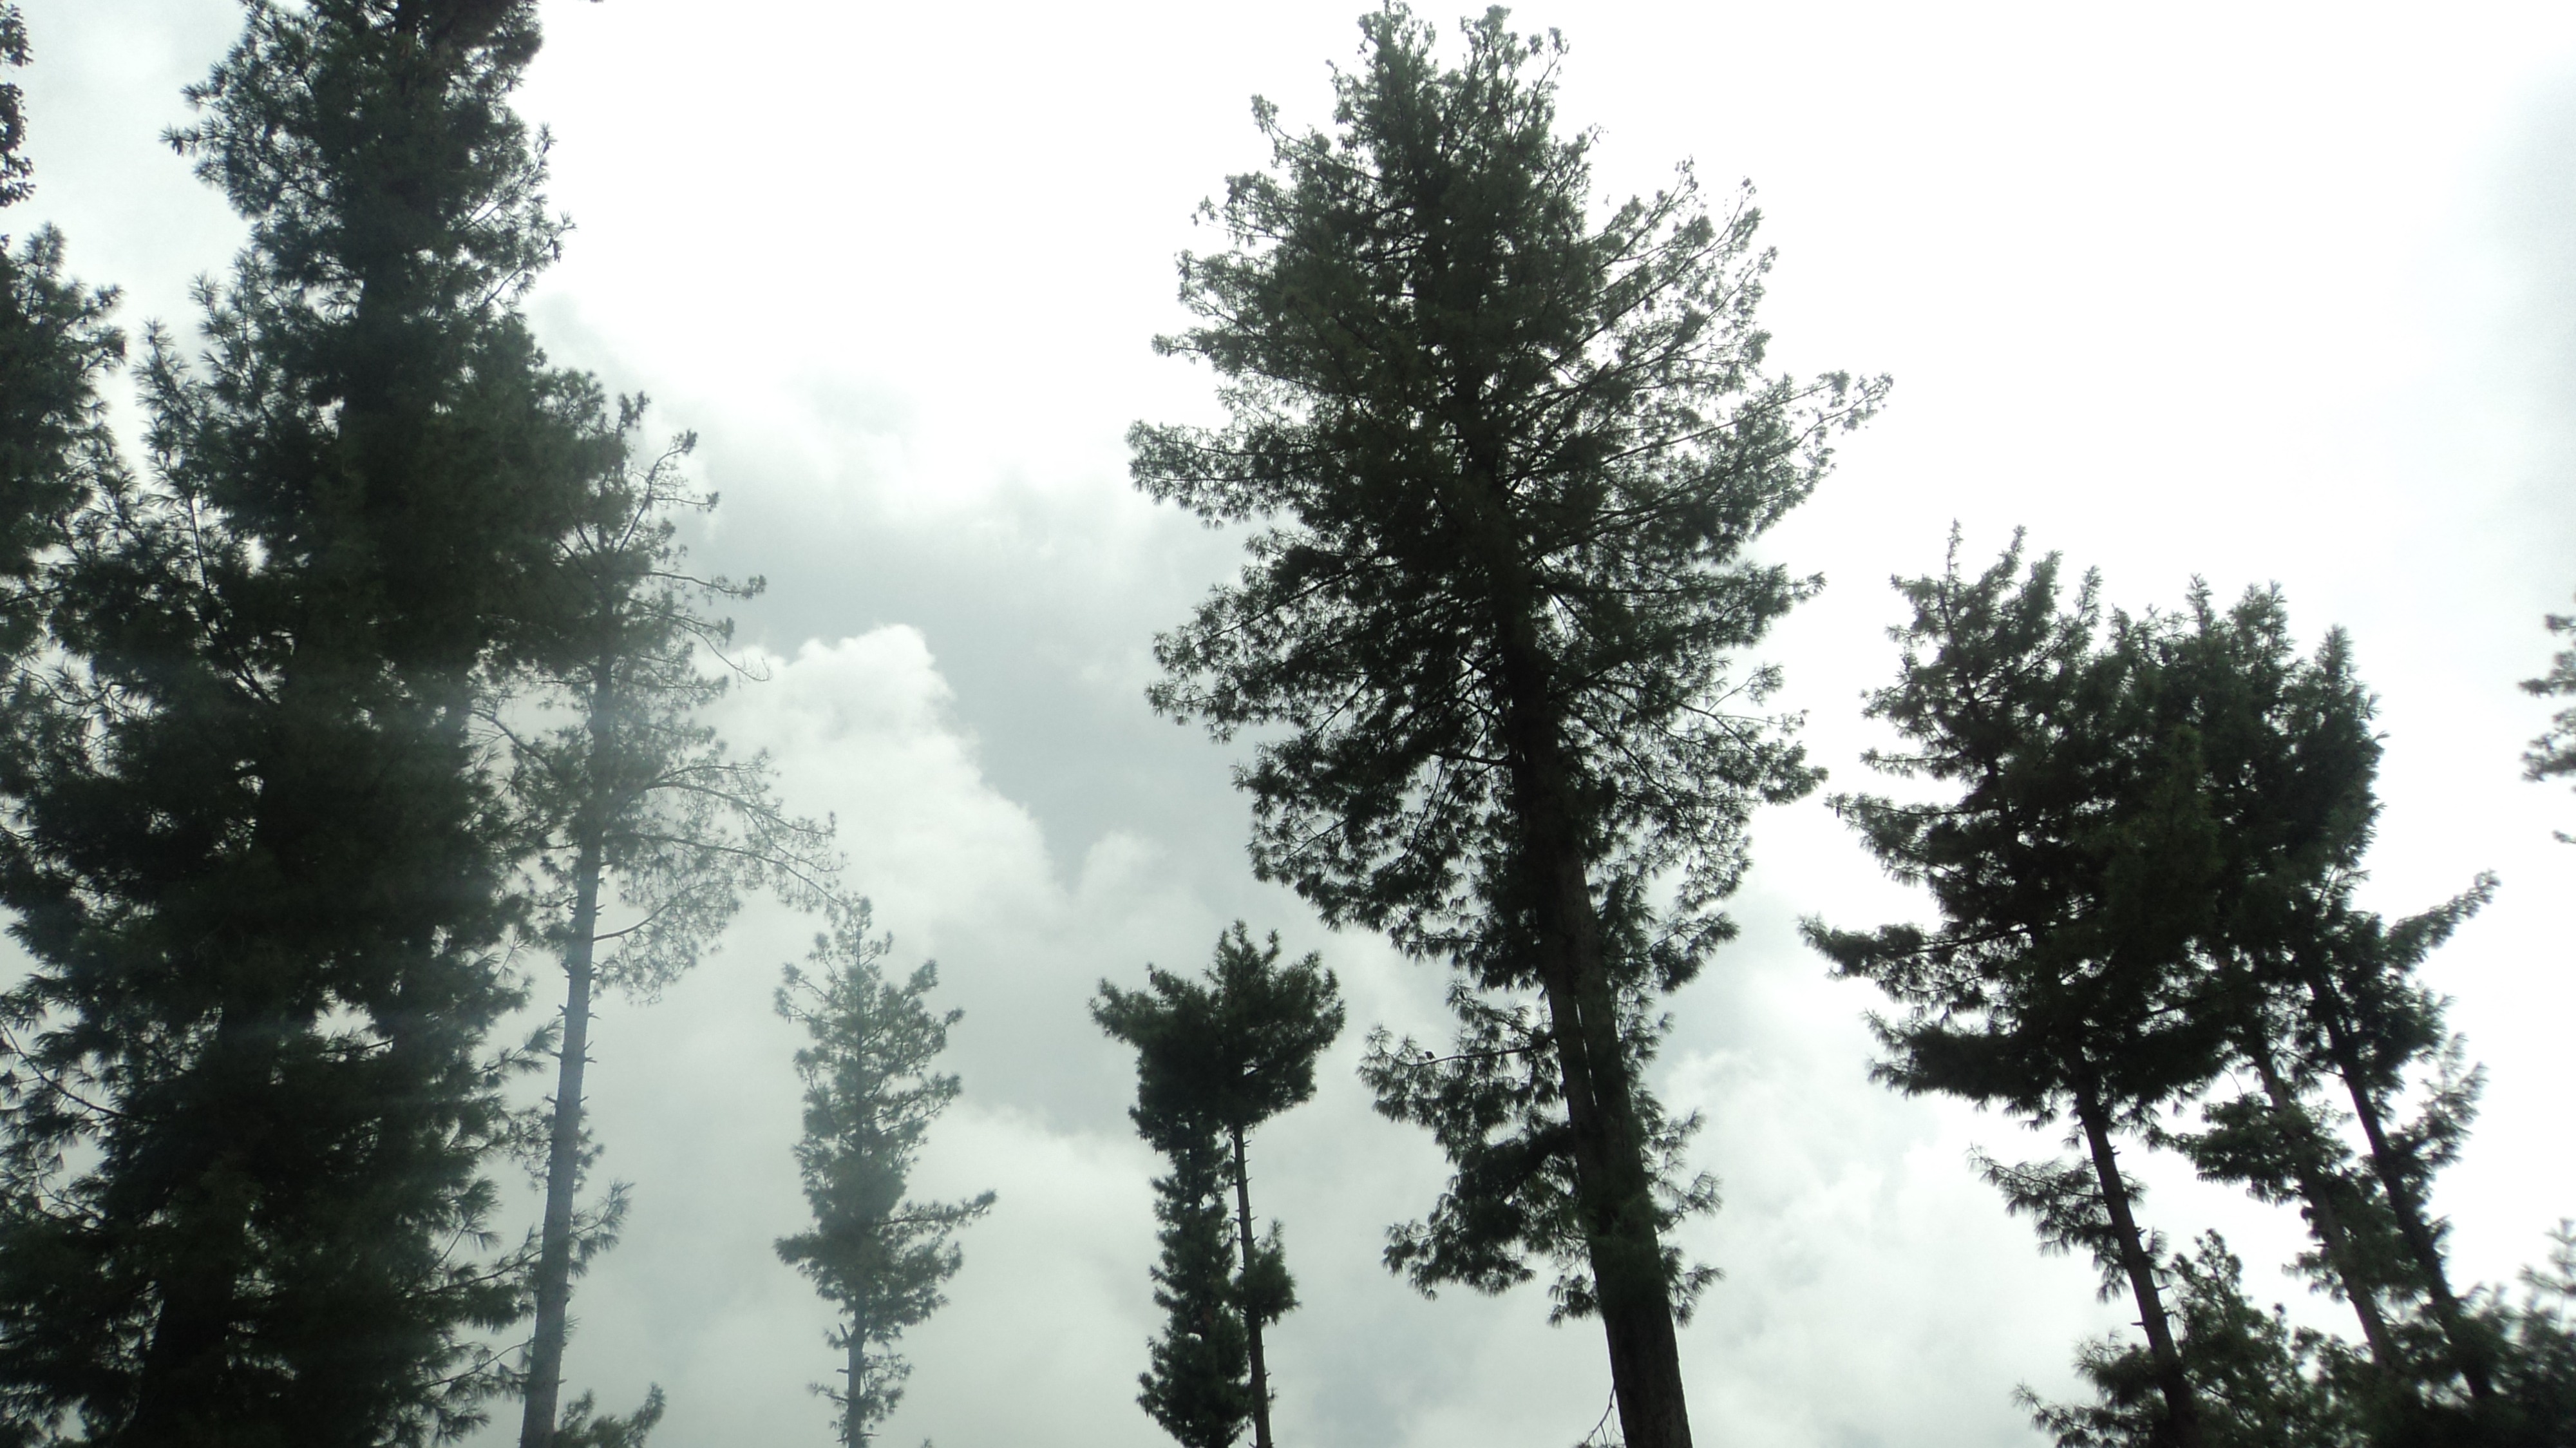
tree, nature, forest, wilderness, branch, plant, sky, sunlight, trunk, environment, weather, agriculture, fir, conifer, leaves, outdoors, woods, spruce, branches, woodland, habitat, ecosystem, organic, biome, tress, atmospheric phenomenon, woody plant, temperate coniferous forest, land plant